University of Michigan

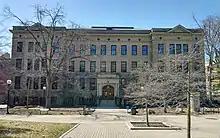
Samuel Trask Dana Building (West Medical Building) houses the School for Environment and Sustainability

In 1910, Harry Burns Hutchins assumed the presidency, becoming the first alumnus to hold that position. He had spent seven years in Ithaca, New York, where he was called by Andrew Dickson White and Charles Kendall Adams to establish the Cornell Law School. Hutchins then became the dean of the law school at his alma mater, where he introduced the case method of instruction. Hutchins was acting president when Angell was absent. During his presidency, Hutchins established the Graduate School, doubled enrollment, and increased the faculty. He secured more state aid and alumni support to fund the university's capital needs, including the gothic Law Quadrangle, Martha Cook Building, Hill Auditorium, and Michigan Union, which became campus landmarks. Hutchins enhanced the university health service, but wartime distractions plagued his presidency. The influenza epidemic, which caused student deaths from poor care, deeply troubled him. Well-liked by the regents who encouraged him to remain president, nonetheless, Hutchins retired in 1920.